Monarchies in the Americas

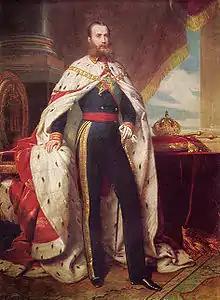
Portrait of Maximilian I of Mexico, by Franz Xaver Winterhalter

With the victory of the Mexicans over the Spanish imperial army in 1821, the Viceroyalty of New Spain came to a conclusion. The newly independent Mexican Congress still desired that King Ferdinand VII, or another member of the House of Bourbon, agree to be installed as Emperor of Mexico, thereby forming a type of personal union with Spain. The Spanish monarchy, however, refused to recognise the new state, and decreed that it would allow no other European prince to take the throne of Mexico. Thus, the Mexican Agustín de Iturbide was crowned as Augustine I on 19 May 1822, with an official decree of confirmation issued two days following. Only a few months later, Augustine dissolved a factious congress, thereby prompting an enraged Antonio López de Santa Anna to mount a coup, which led to the declaration of a republic on 1 December 1822. In order to end the unrest, Augustine abdicated on 19 March 1823 and left the country, and the Mexican monarchy was abolished. After hearing that the situation in Mexico had only grown worse since his abdication, Iturbide returned from England on 11 May 1824, but was detained upon setting foot in Mexico and, without trial, was executed.